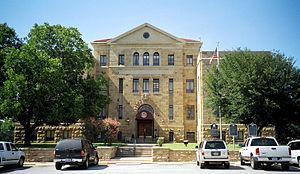
Le comté de Palo Pinto, en anglais : Palo Pinto County, est un comté situé au nord de la partie centrale de l'État du Texas aux États-Unis. Fondé le 27 août 1856, son siège de comté est la ville de Palo Pinto. Selon le recensement des États-Unis de 2010, sa population est de 28 111 habitants. Le comté a une superficie de 2 552,4 km², dont 2 465,1 km² en surfaces terrestres. Il est baptisé en référence la rivière Palo Pinto, un affluent du fleuve Brazos.
La localité non incorporée de Palo Pinto est le siège du comté de Palo Pinto, dans l’État du Texas, aux États-Unis. Elle comptait 425 habitants en 2008.